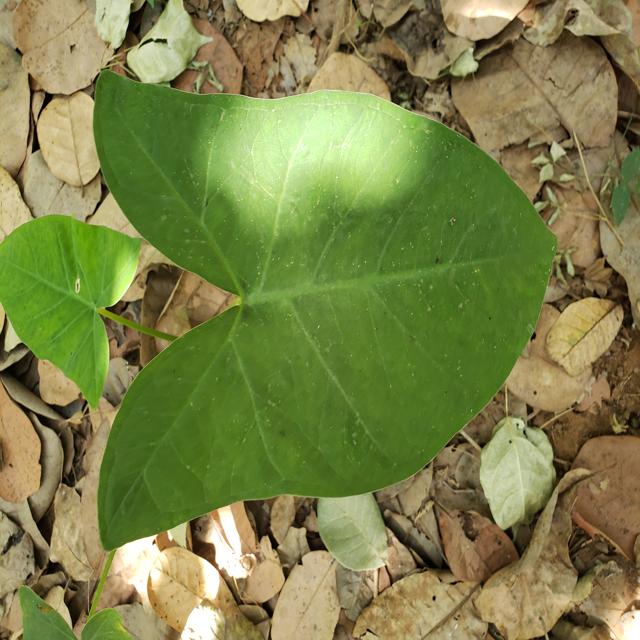
Label: Healthy